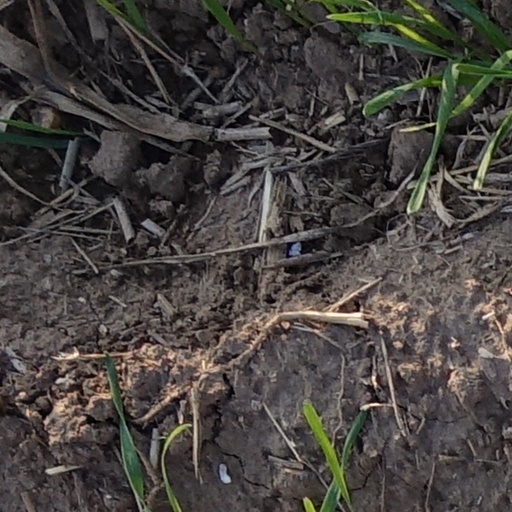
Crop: wheat